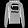
Label: Pullover